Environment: real
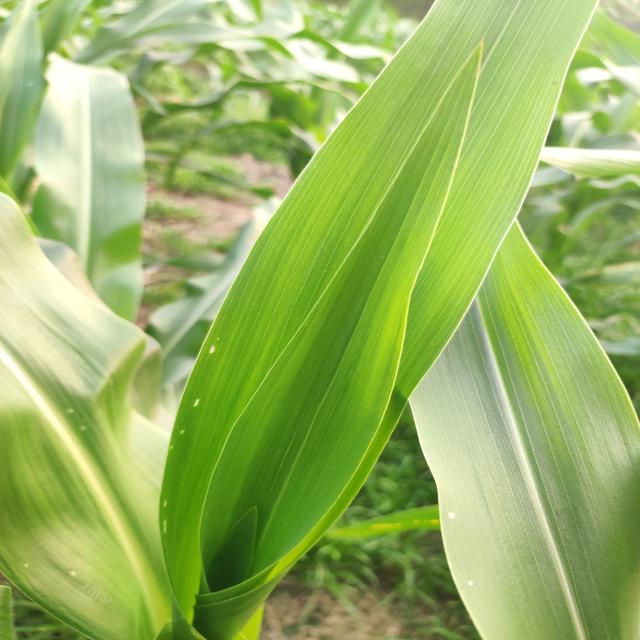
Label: fall_armyworm